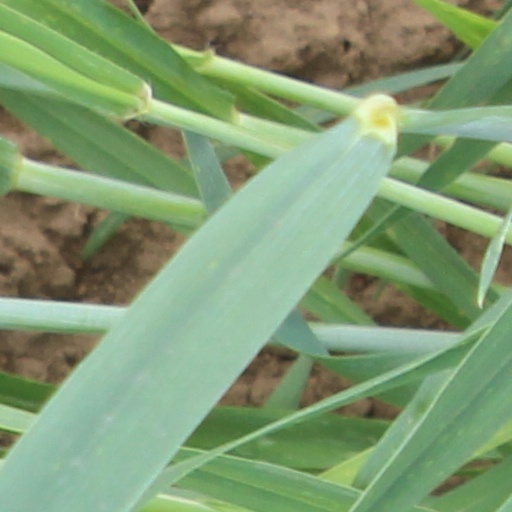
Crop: wheat